Postage stamps and postal history of Tonga

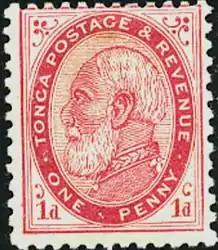
The first Tongan stamp, 1 penny, issued in 1886, that depicts George Tupou I of Tonga

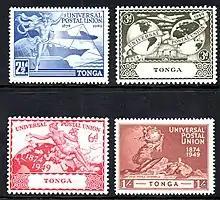
The 1949 U.P.U. omnibus issue of Tonga

The beginnings of the postal history of Tonga can be traced to the Wesleyan missionaries, who landed in the islands in 1826, and sent regular communications back to London and Sydney from the day of their arrival. The Tongan Post Office was established in 1887, but even before then postage stamps featuring the image of King George Tupou I were produced in New Zealand.